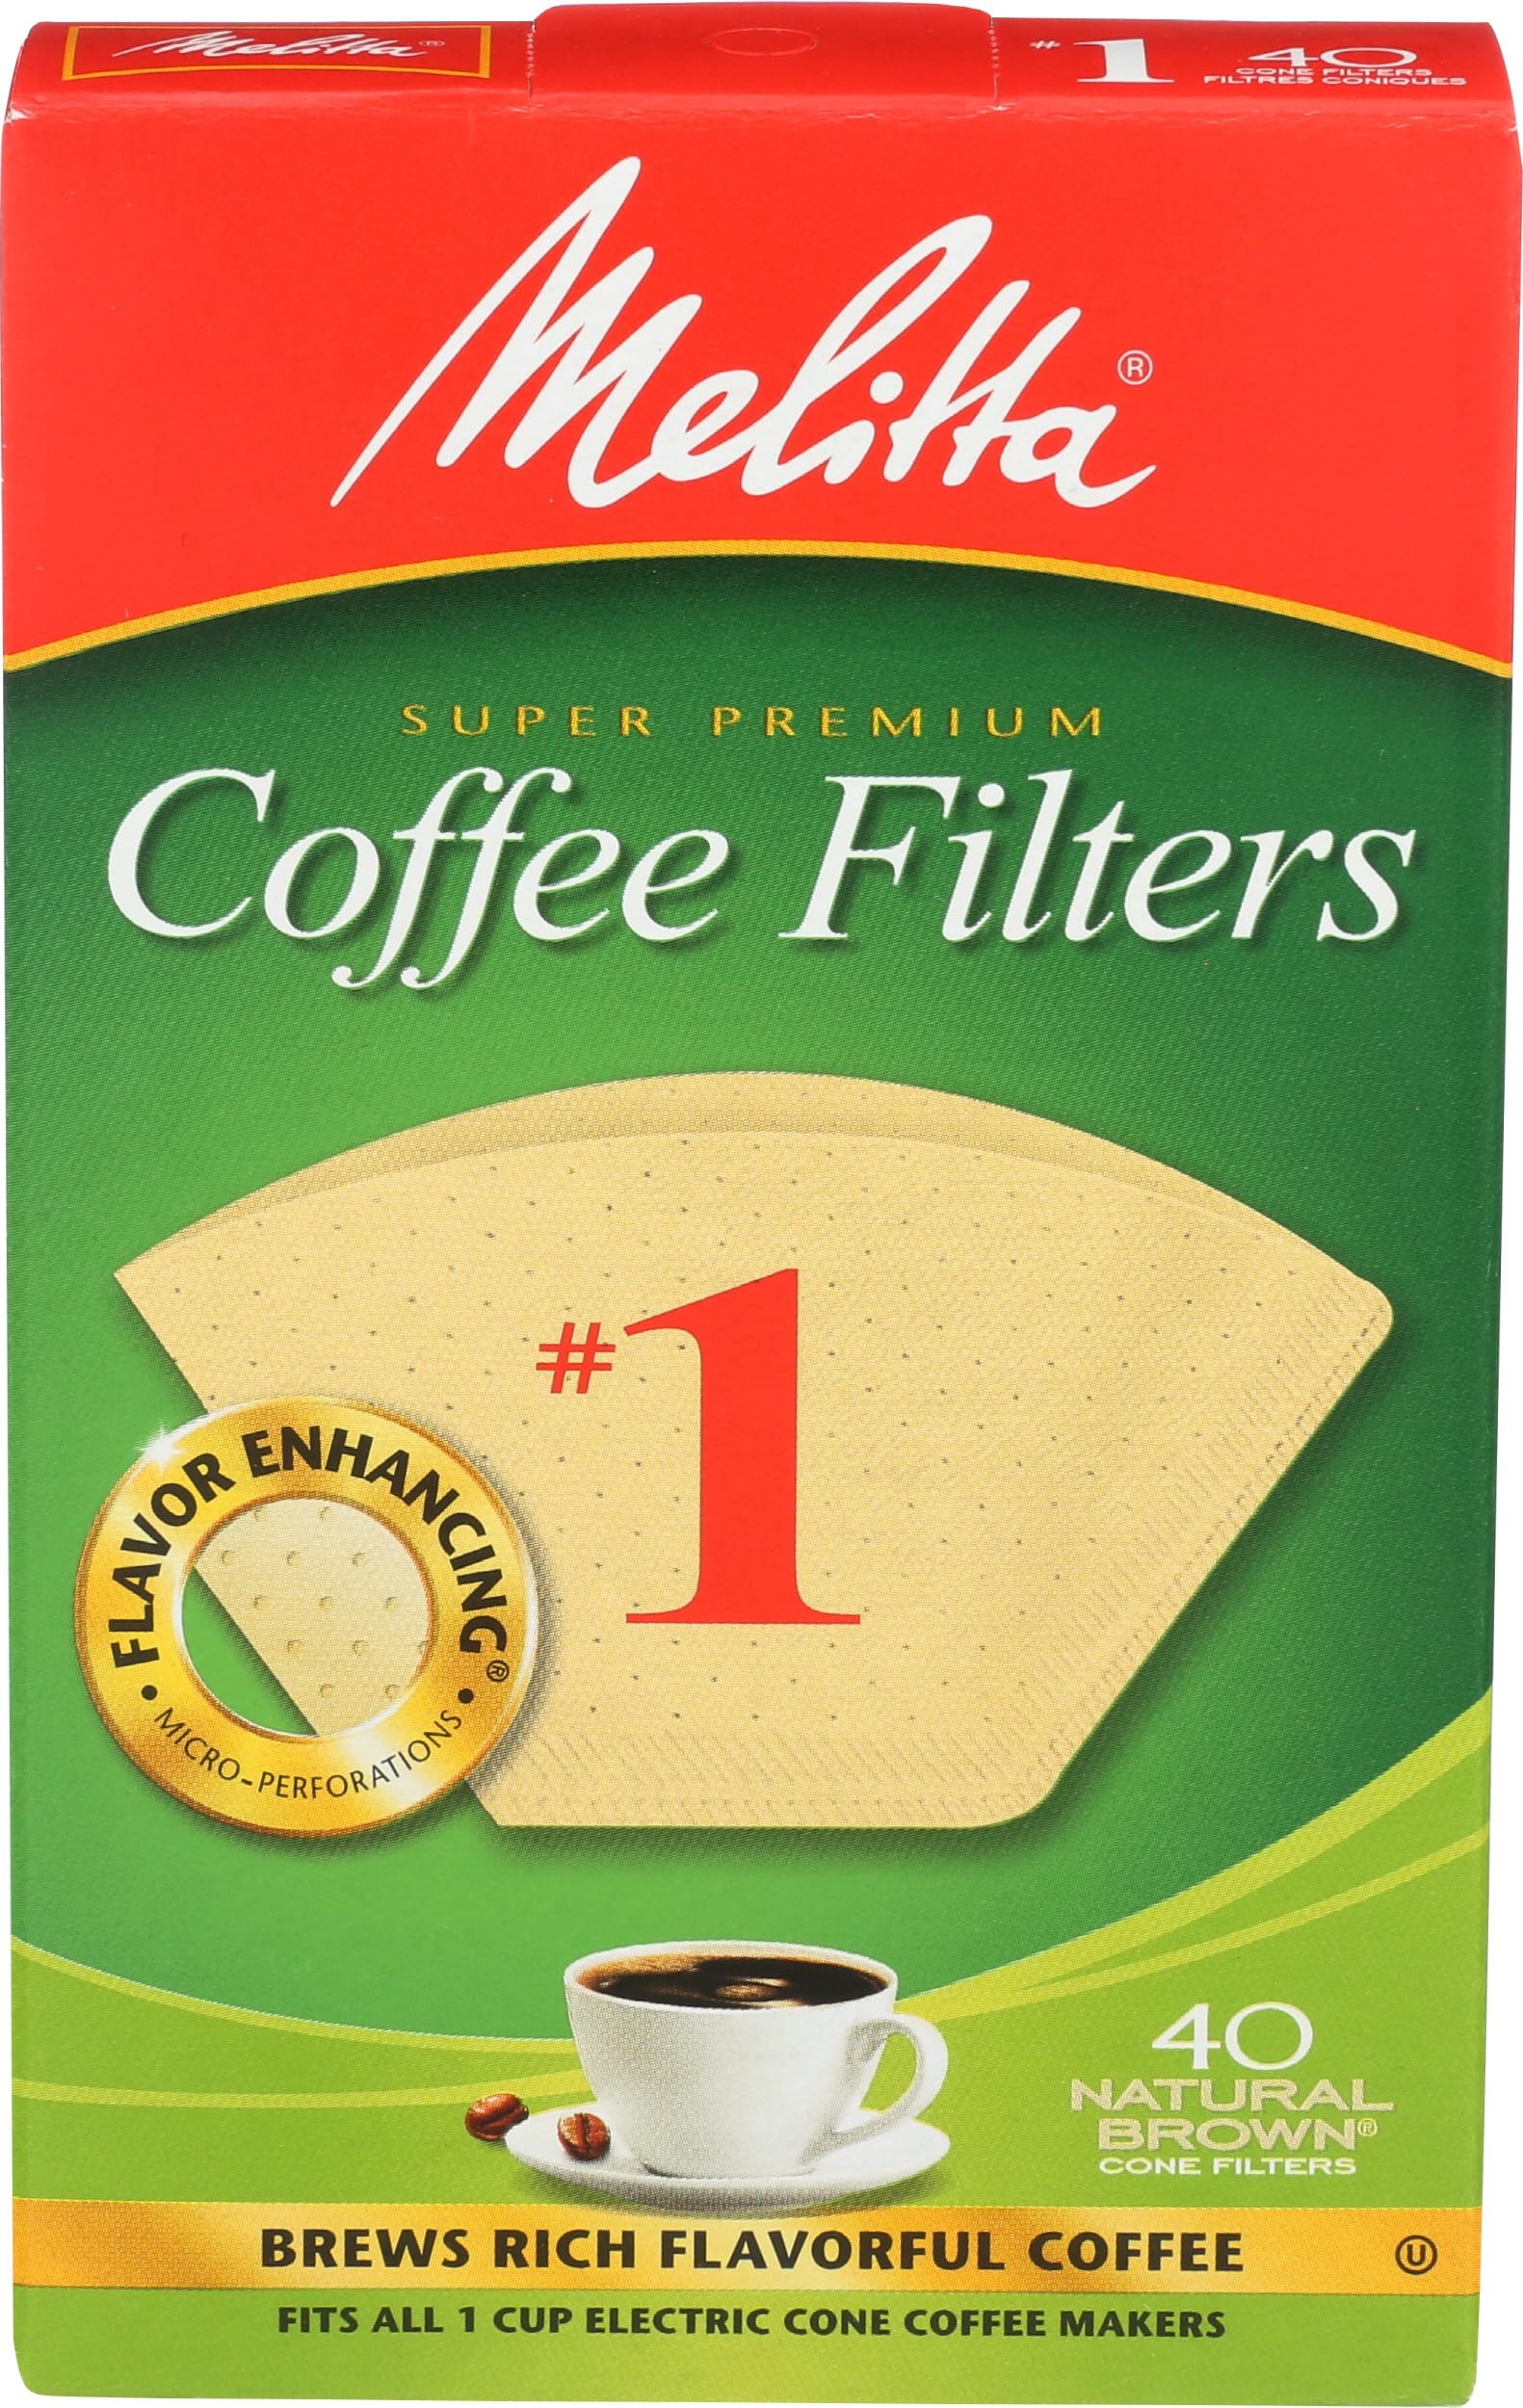
Item Name: MELITTA INC No 1 Cone Coffee Filter, 40 CT
Bullet Point 1: Fits all 1 cup electric cone coffee makers
Bullet Point 2: Microfine Flavor Enhancing perforations brews rich, flavorful coffee
Bullet Point 3: Double crimped filter design
Bullet Point 4: Kosher certified and gluten free
Bullet Point 5: 40 filters in each package, 12 boxes per case
Product Description: Disposable Coffee Filters
Value: 40.0
Unit: Count

Price: 7.62